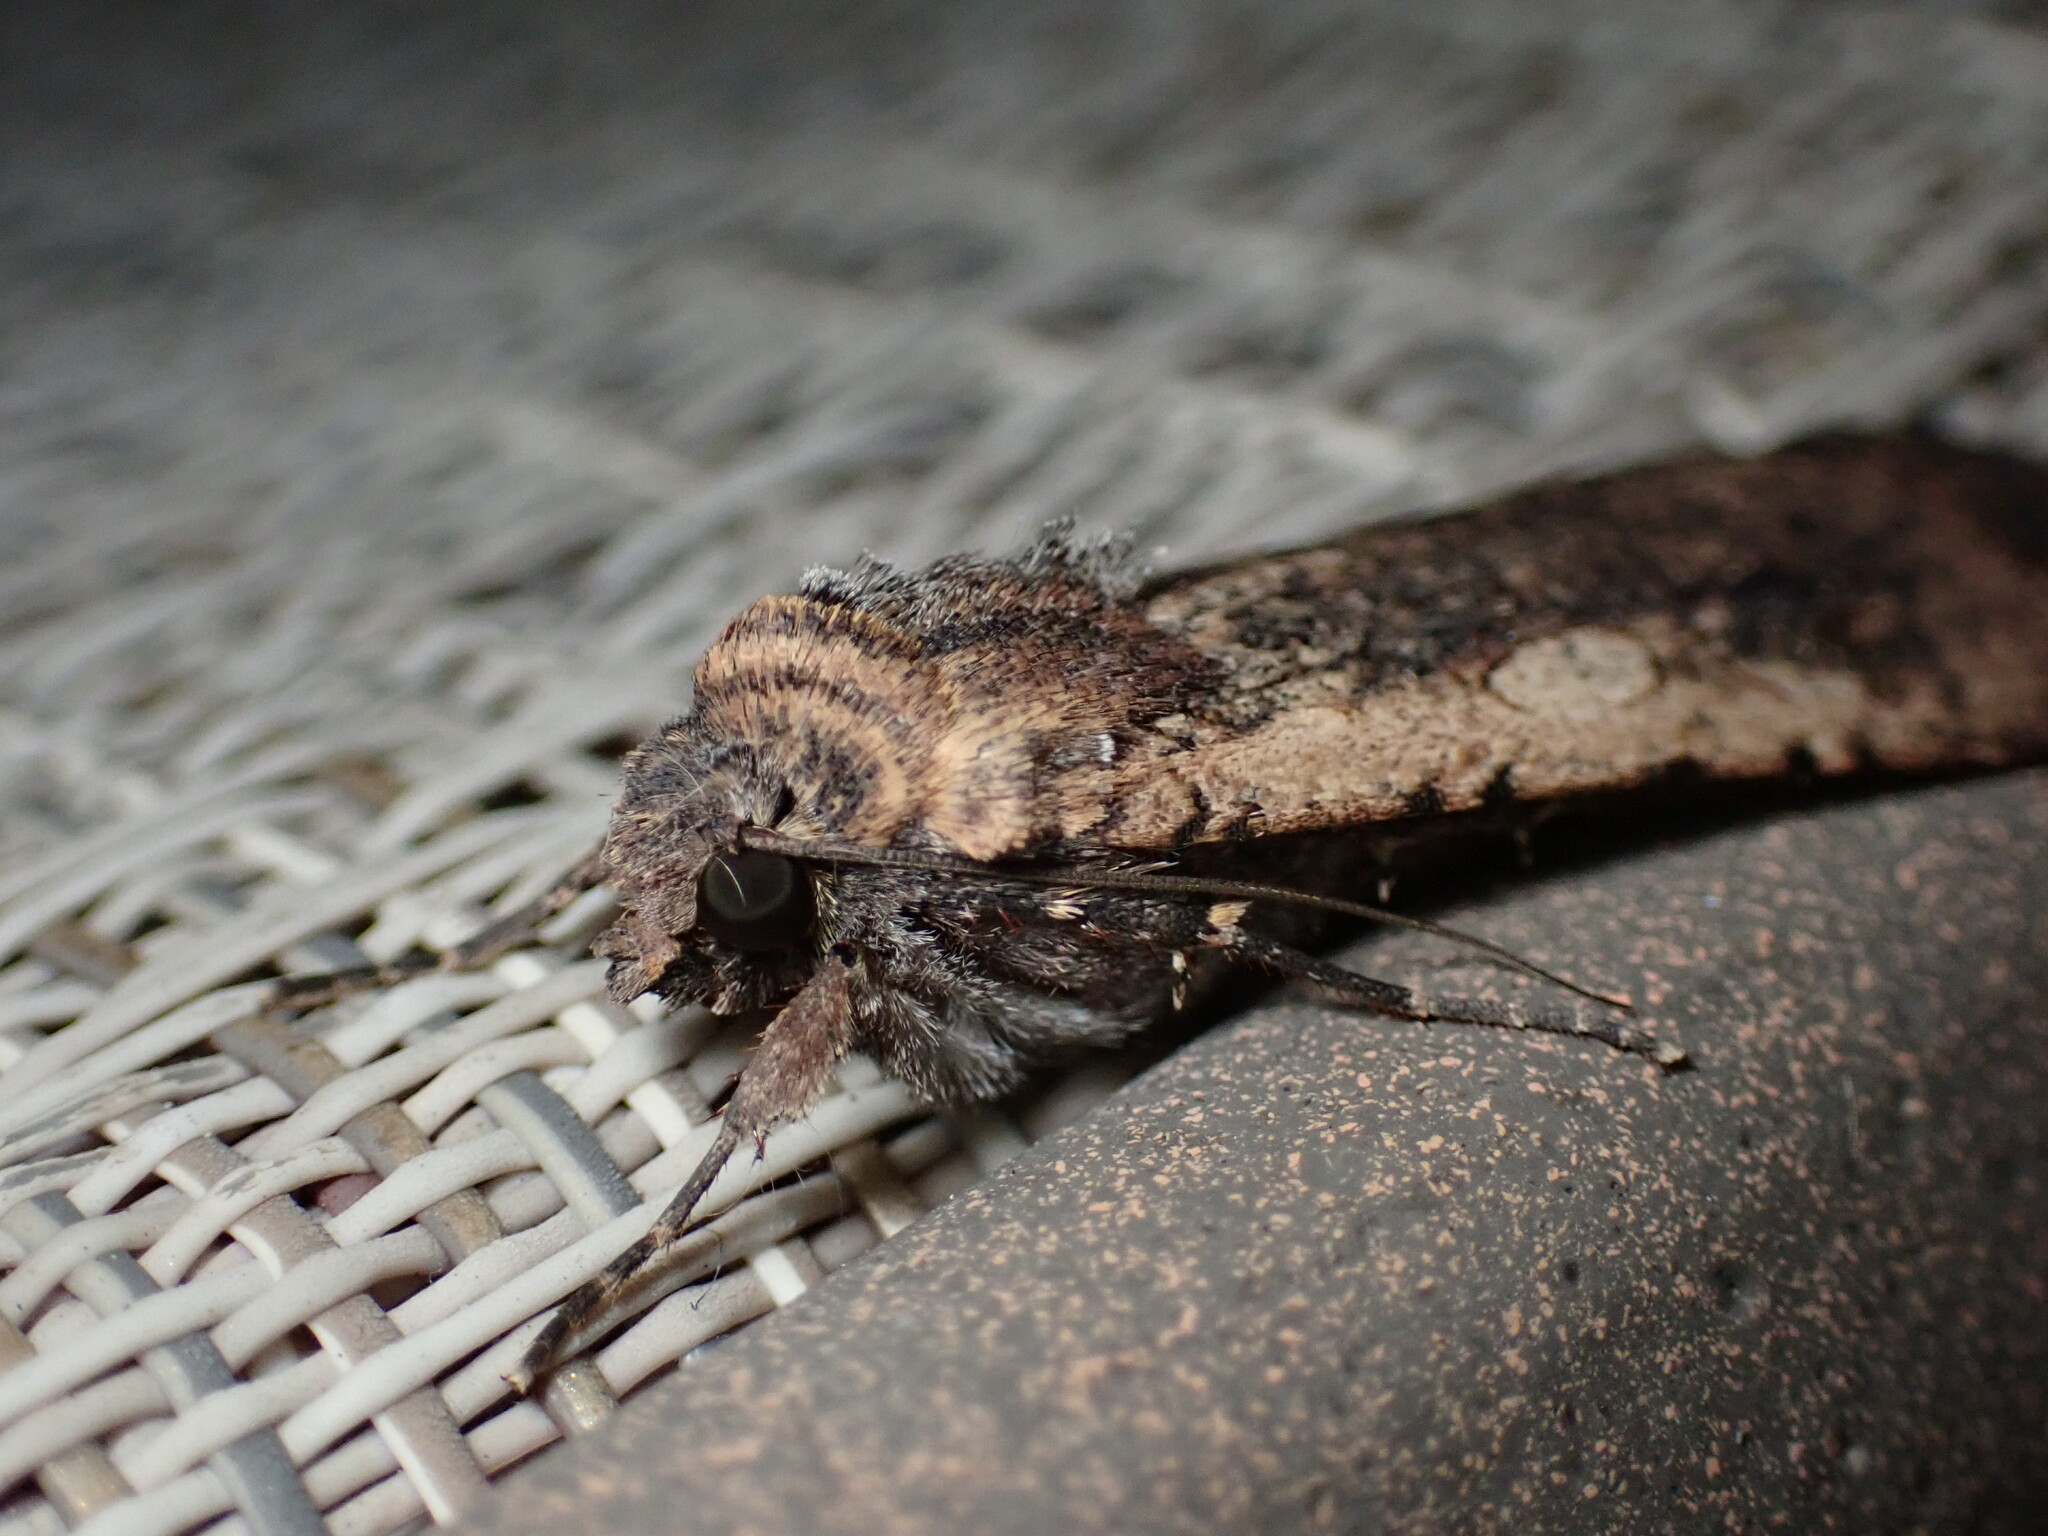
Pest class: cutworms